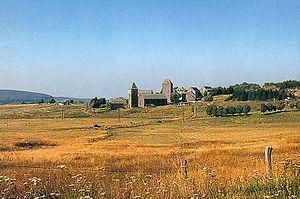
"L’aubrac est une race bovine française originaire du plateau de l'Aubrac, dans le sud du Massif central. C'est une vache de taille moyenne, à la robe fauve avec les muqueuses, le toupet de la queue, le bout des cornes en lyre et le contour des oreilles noirs. Autrefois utilisée pour le travail, le lait et la viande. Aujourd'hui, c'est une race allaitante destinée à produire de la viande et du cuir. Les éleveurs l'apprécient notamment pour sa rusticité et ses qualités maternelles, qui lui permettent d'élever facilement ses veaux. Elle est souvent croisée avec des races typées ""viande"" comme le charolais pour améliorer la conformation de ceux-ci.